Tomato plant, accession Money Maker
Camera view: bottom (45 deg); turntable rotation: 300 degrees
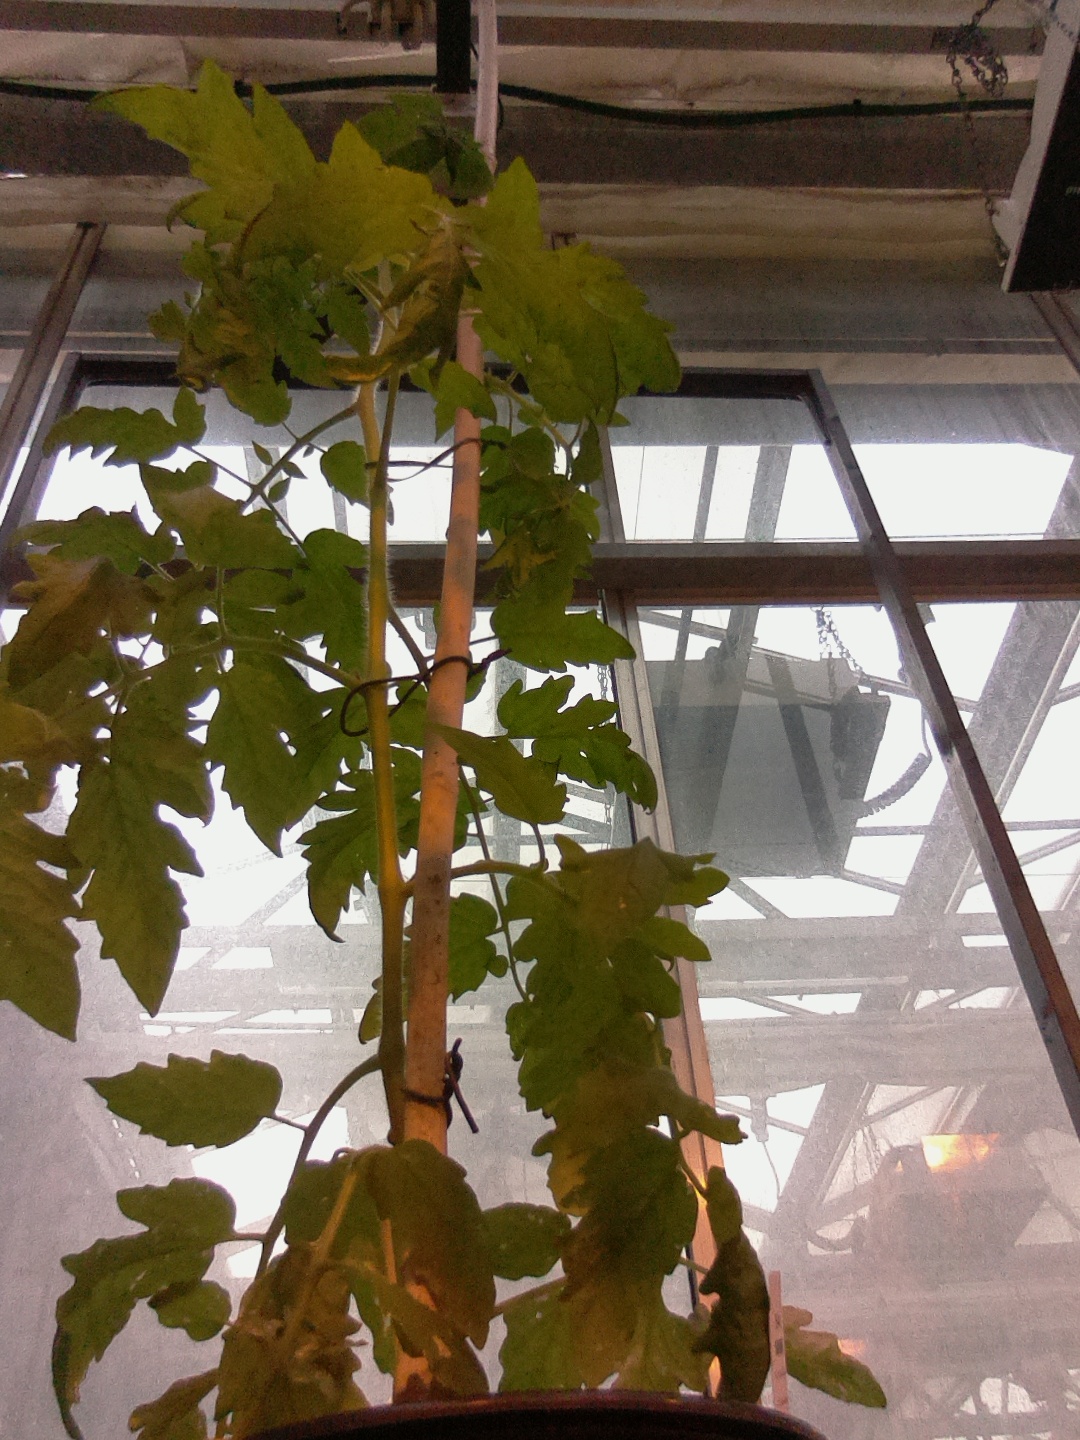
BBCH growth stage 60: First flowers open